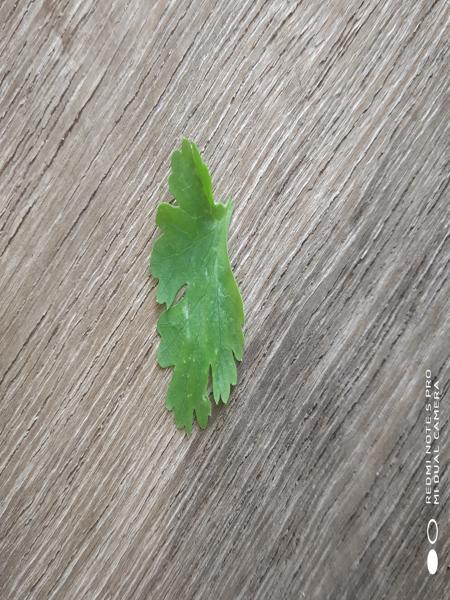
Plant: Coriender